Neelam Deo

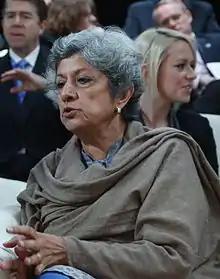
Deo at the Halifax International Security Forum in 2012

Neelam Deo is a 1975 batch Indian Foreign Service (IFS) officer who served as India's Ambassador to Denmark and Côte d'Ivoire, with concurrent accreditation to Sierra Leone, Niger & Guinea.